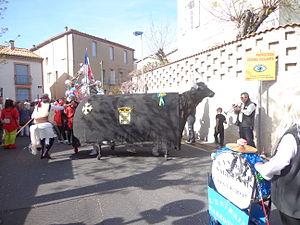
Portiragnes (Hérault) - lo Buòu (lou Biou - le Bœuf) de Portiragnes, animal totémique de la commune, défilant dans les rues du village.
Les animaux totémiques de l'Hérault représentent des emblèmes lors de manifestations culturelles ou de fêtes votives dans le département de l'Hérault. Les habitants des villages s'organisent pour faire défiler dans les rues un animal totémique représentatif des lieux. Bien souvent contemporain, la plupart sont de tradition très ancienne, souvent liée à une légende.
Portiragnes en occitan Portiranhas est une commune française située dans le département de l'Hérault en région Occitanie.